Ziad Rafiq Beydoun

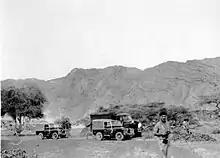
Ziad Beydoun in south-west Arabia, 1953

In 1953, Beydoun conducted a remarkable one-man survey of the island of Socotra, an island full of malaria and tribal intrigue. Later in the year, he began his association with Petroleum Concessions (Aden Protectorates) Ltd. The company, another IPC associate, had been created to explore the territory that was loosely known as "The Hadhramaut", in today's Yemen. The leader of the geological party was his old mentor Mike Morton. When Morton was called away to take part in the Duqm landings in Oman, Beydoun took over the party and led it for successive seasons until 1958. IPC withdrew from the Hadhramaut in 1961, but Beydoun would continue to publish books and papers on the geology of the Yemen. On his return to Oxford, Beydoun completed his doctorate on the basis of his field work in that country.